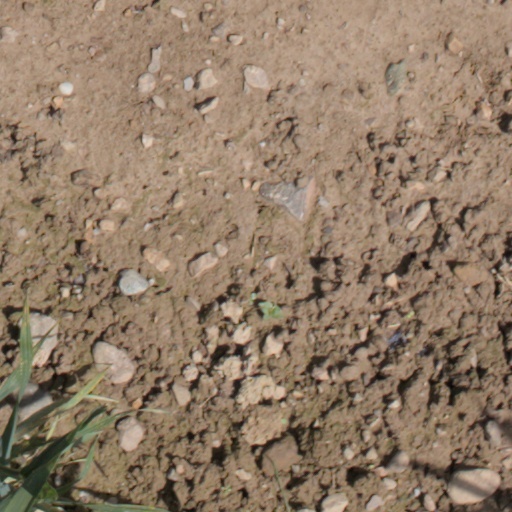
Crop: wheat